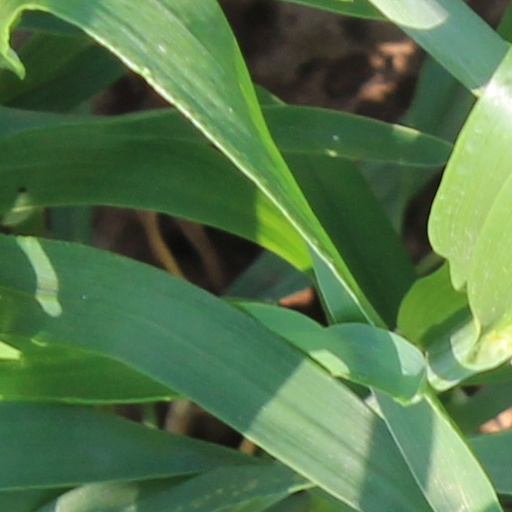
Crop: wheat